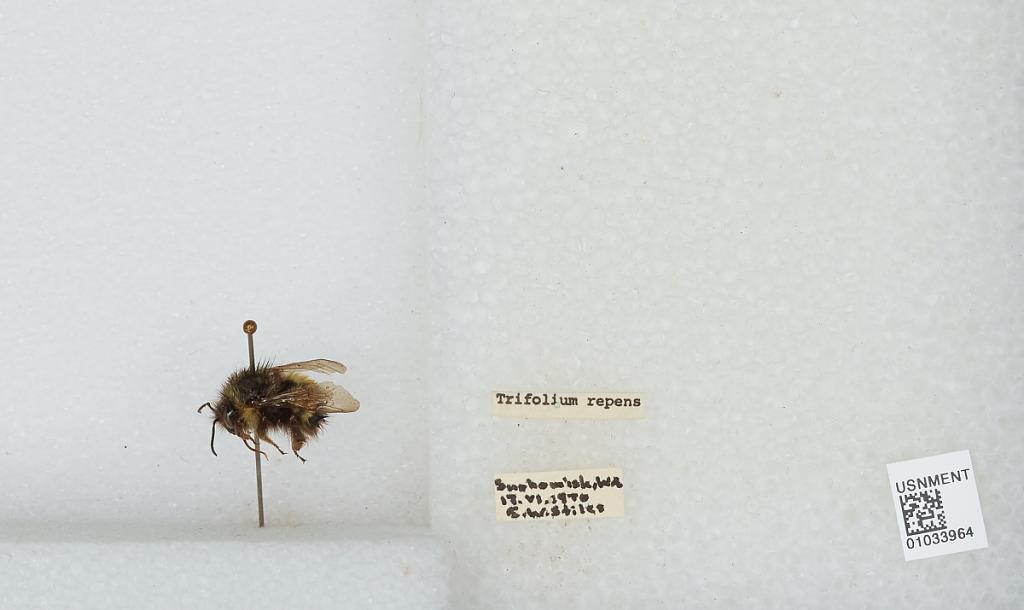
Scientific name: Bombus (Pyrobombus) sitkensis Nylander
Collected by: E. Stiles
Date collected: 1970-6-17
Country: United States
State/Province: Washington
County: Snohomish
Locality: Snohomish
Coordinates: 47.9192, -122.091